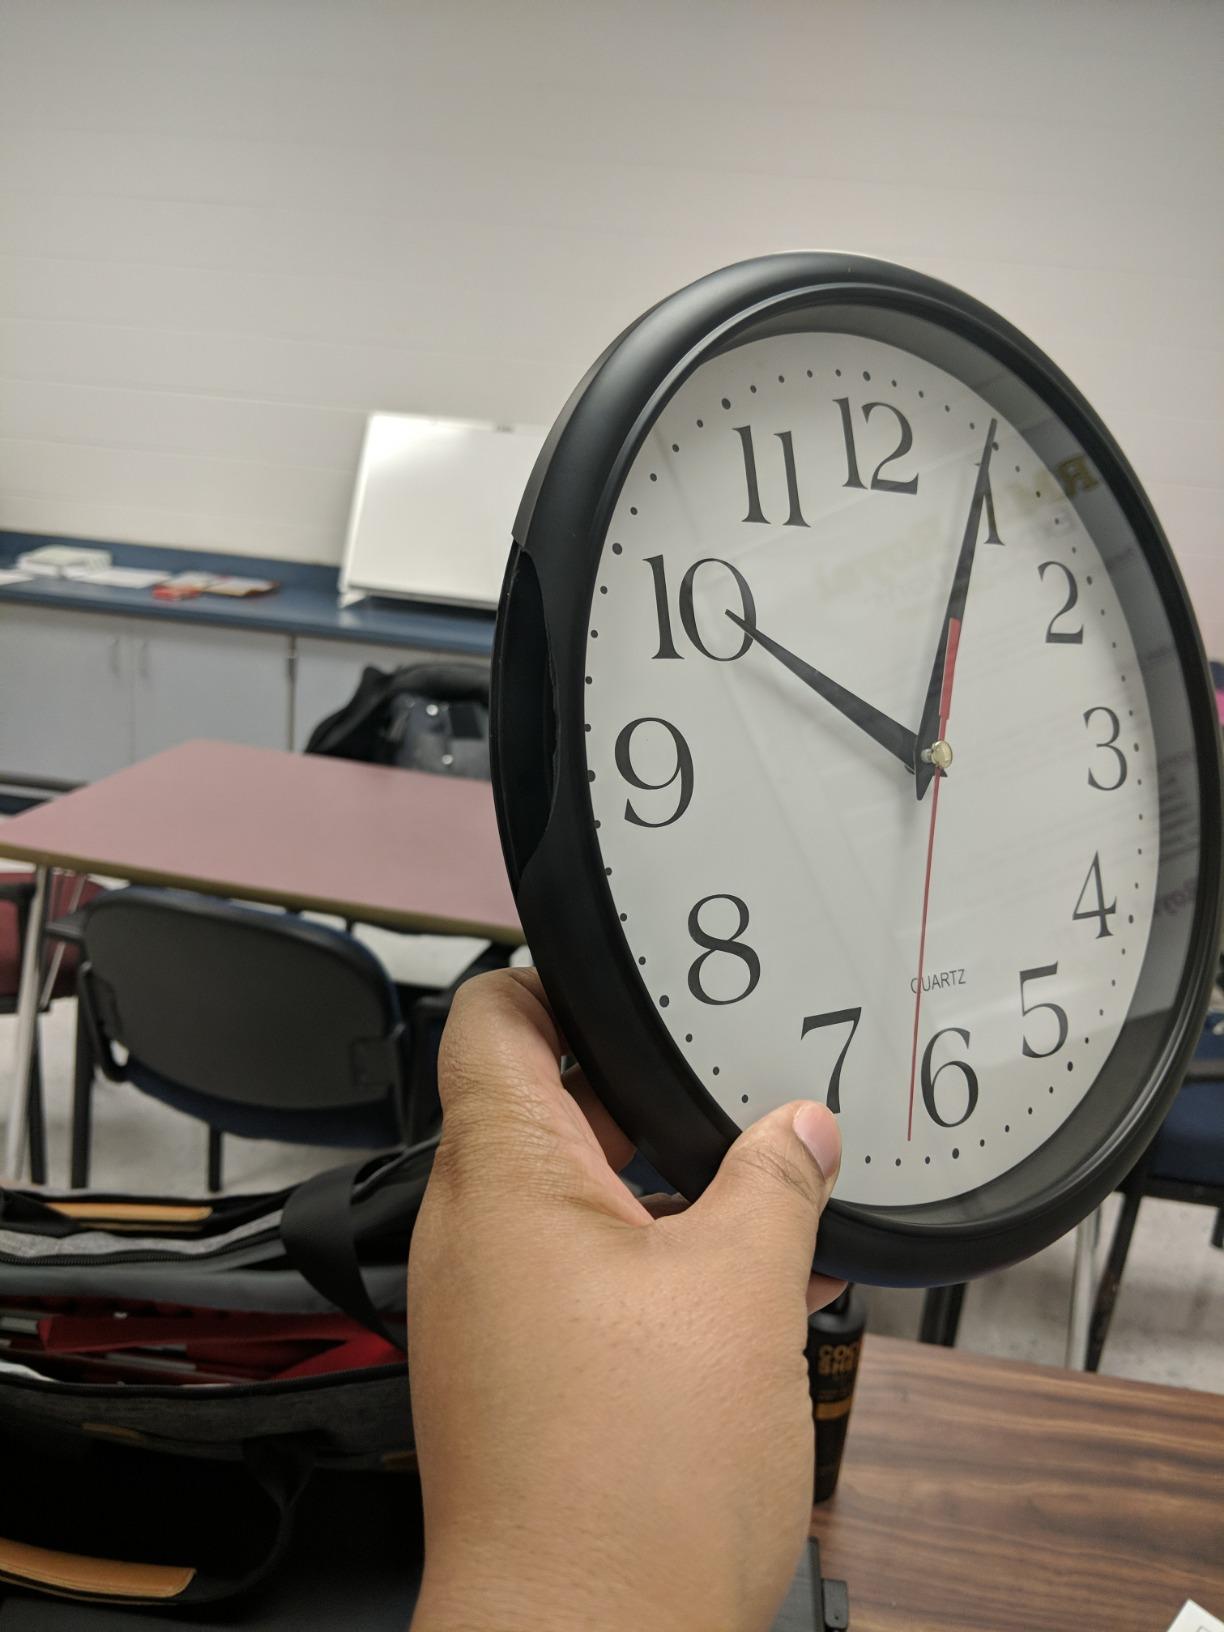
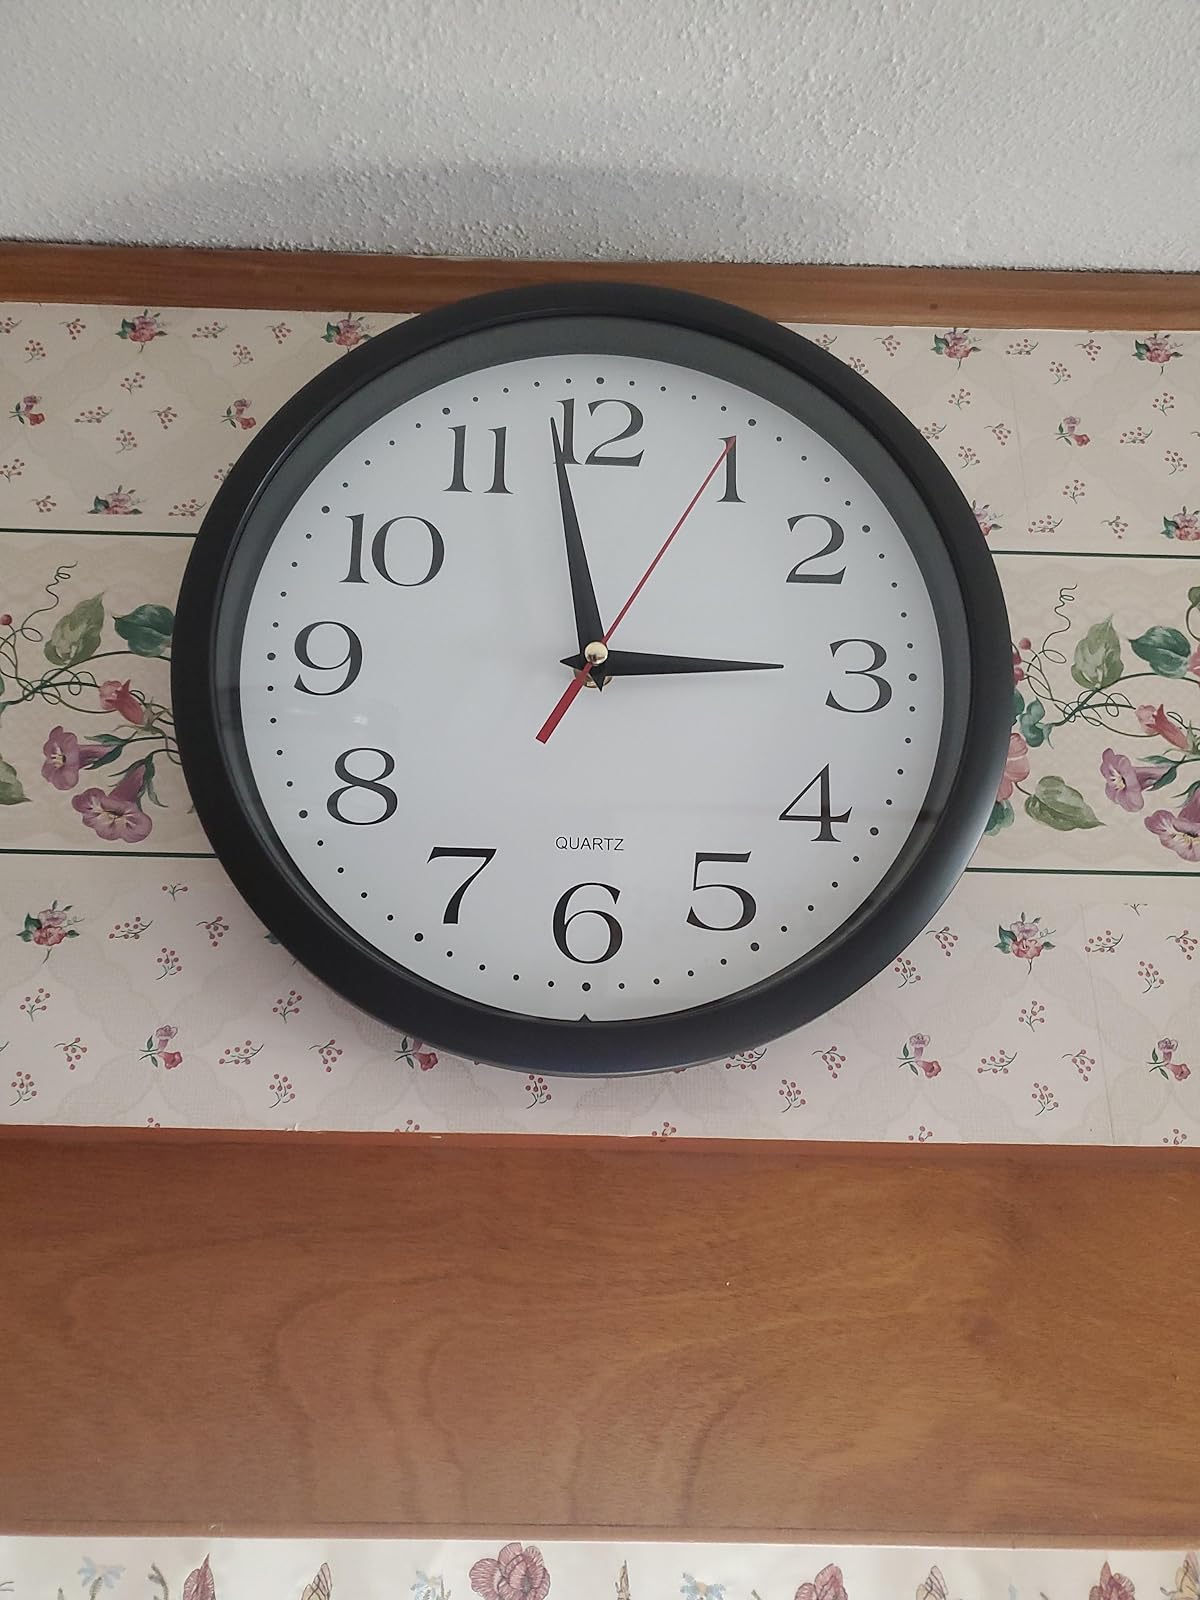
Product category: clock
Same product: yes